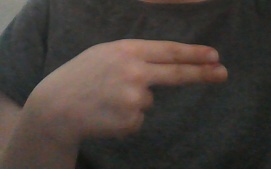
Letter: ain